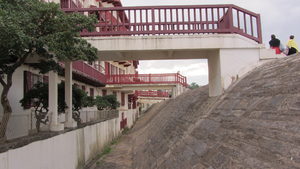
Saint-Jean-de-Luz (France) escaliers d'accès aux maisons de plage.
Saint-Jean-de-Luz est une commune française située dans le département des Pyrénées-Atlantiques, en région Nouvelle-Aquitaine.